East Budleigh railway station

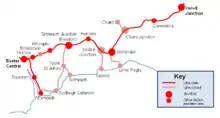
Local railway lines

It was opened as Budleigh on 15 May 1897 when the Budleigh Salterton Railway (BSR) opened the line from (on the Sidmouth Railway) to .